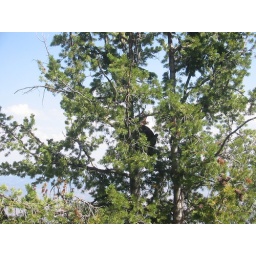
bear in a tree